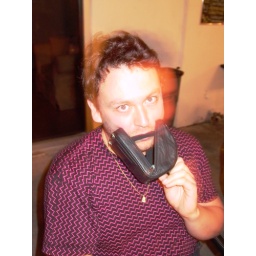
eaten by the black bag